A. N. Hornby

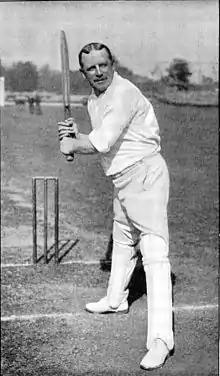
Hornby in the 1890s

Albert Neilson Hornby, nicknamed Monkey Hornby (10 February 1847 – 17 December 1925) was one of the best-known sportsmen in England during the nineteenth century excelling in both rugby and cricket. He was the first of only two men to captain the country at both rugby and cricket but is also remembered as the England cricket captain whose side lost the Test match which gave rise to the Ashes, at home against the Australians in 1882. Additionally, he played football for Blackburn Rovers.